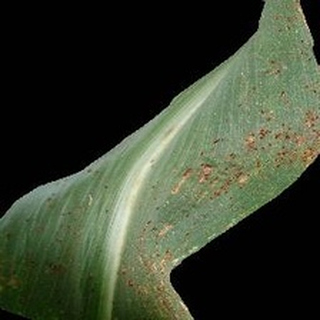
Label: corn_common_rust